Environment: real
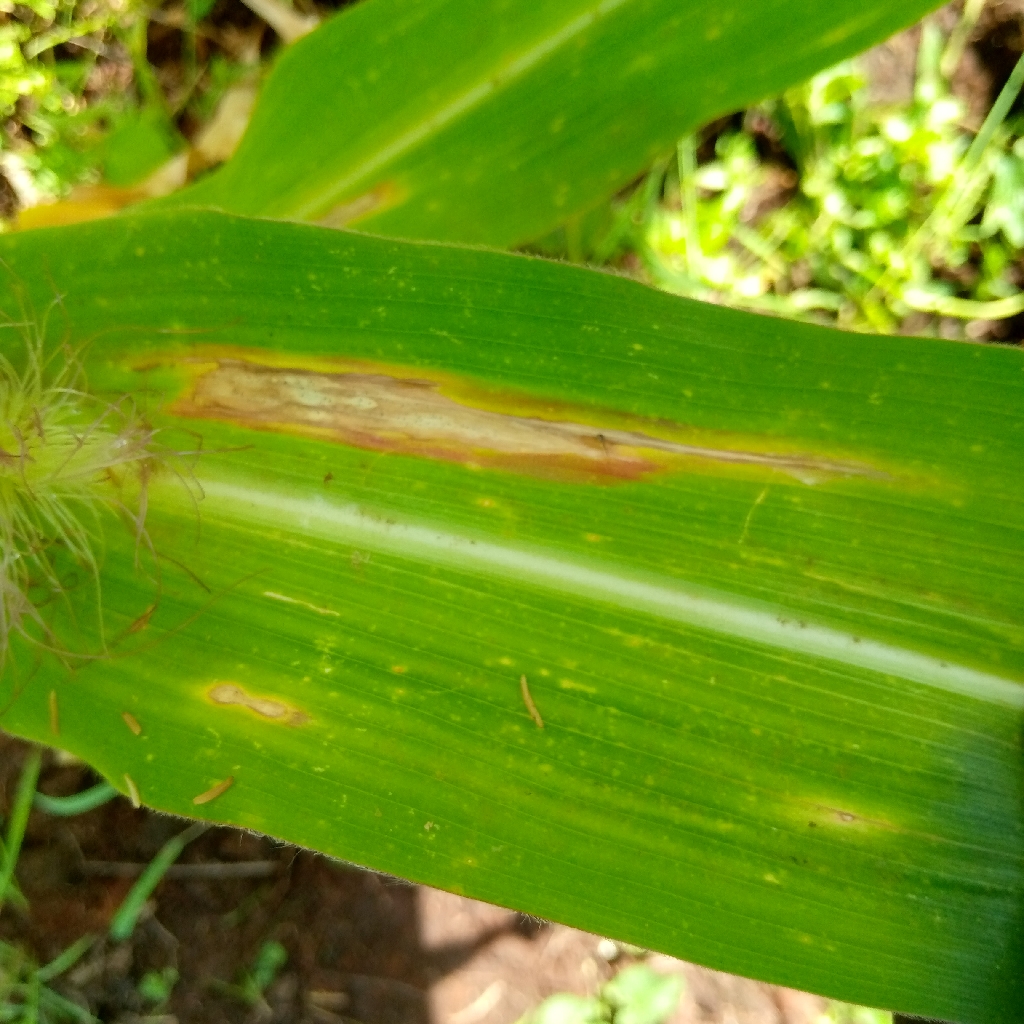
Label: northern_corn_leaf_blight